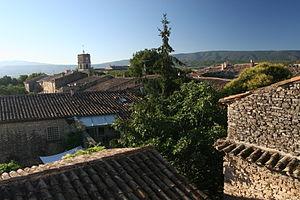
Les toits de Goult et Luberon
Goult est une commune française située dans le département de Vaucluse, en région Provence-Alpes-Côte d'Azur.